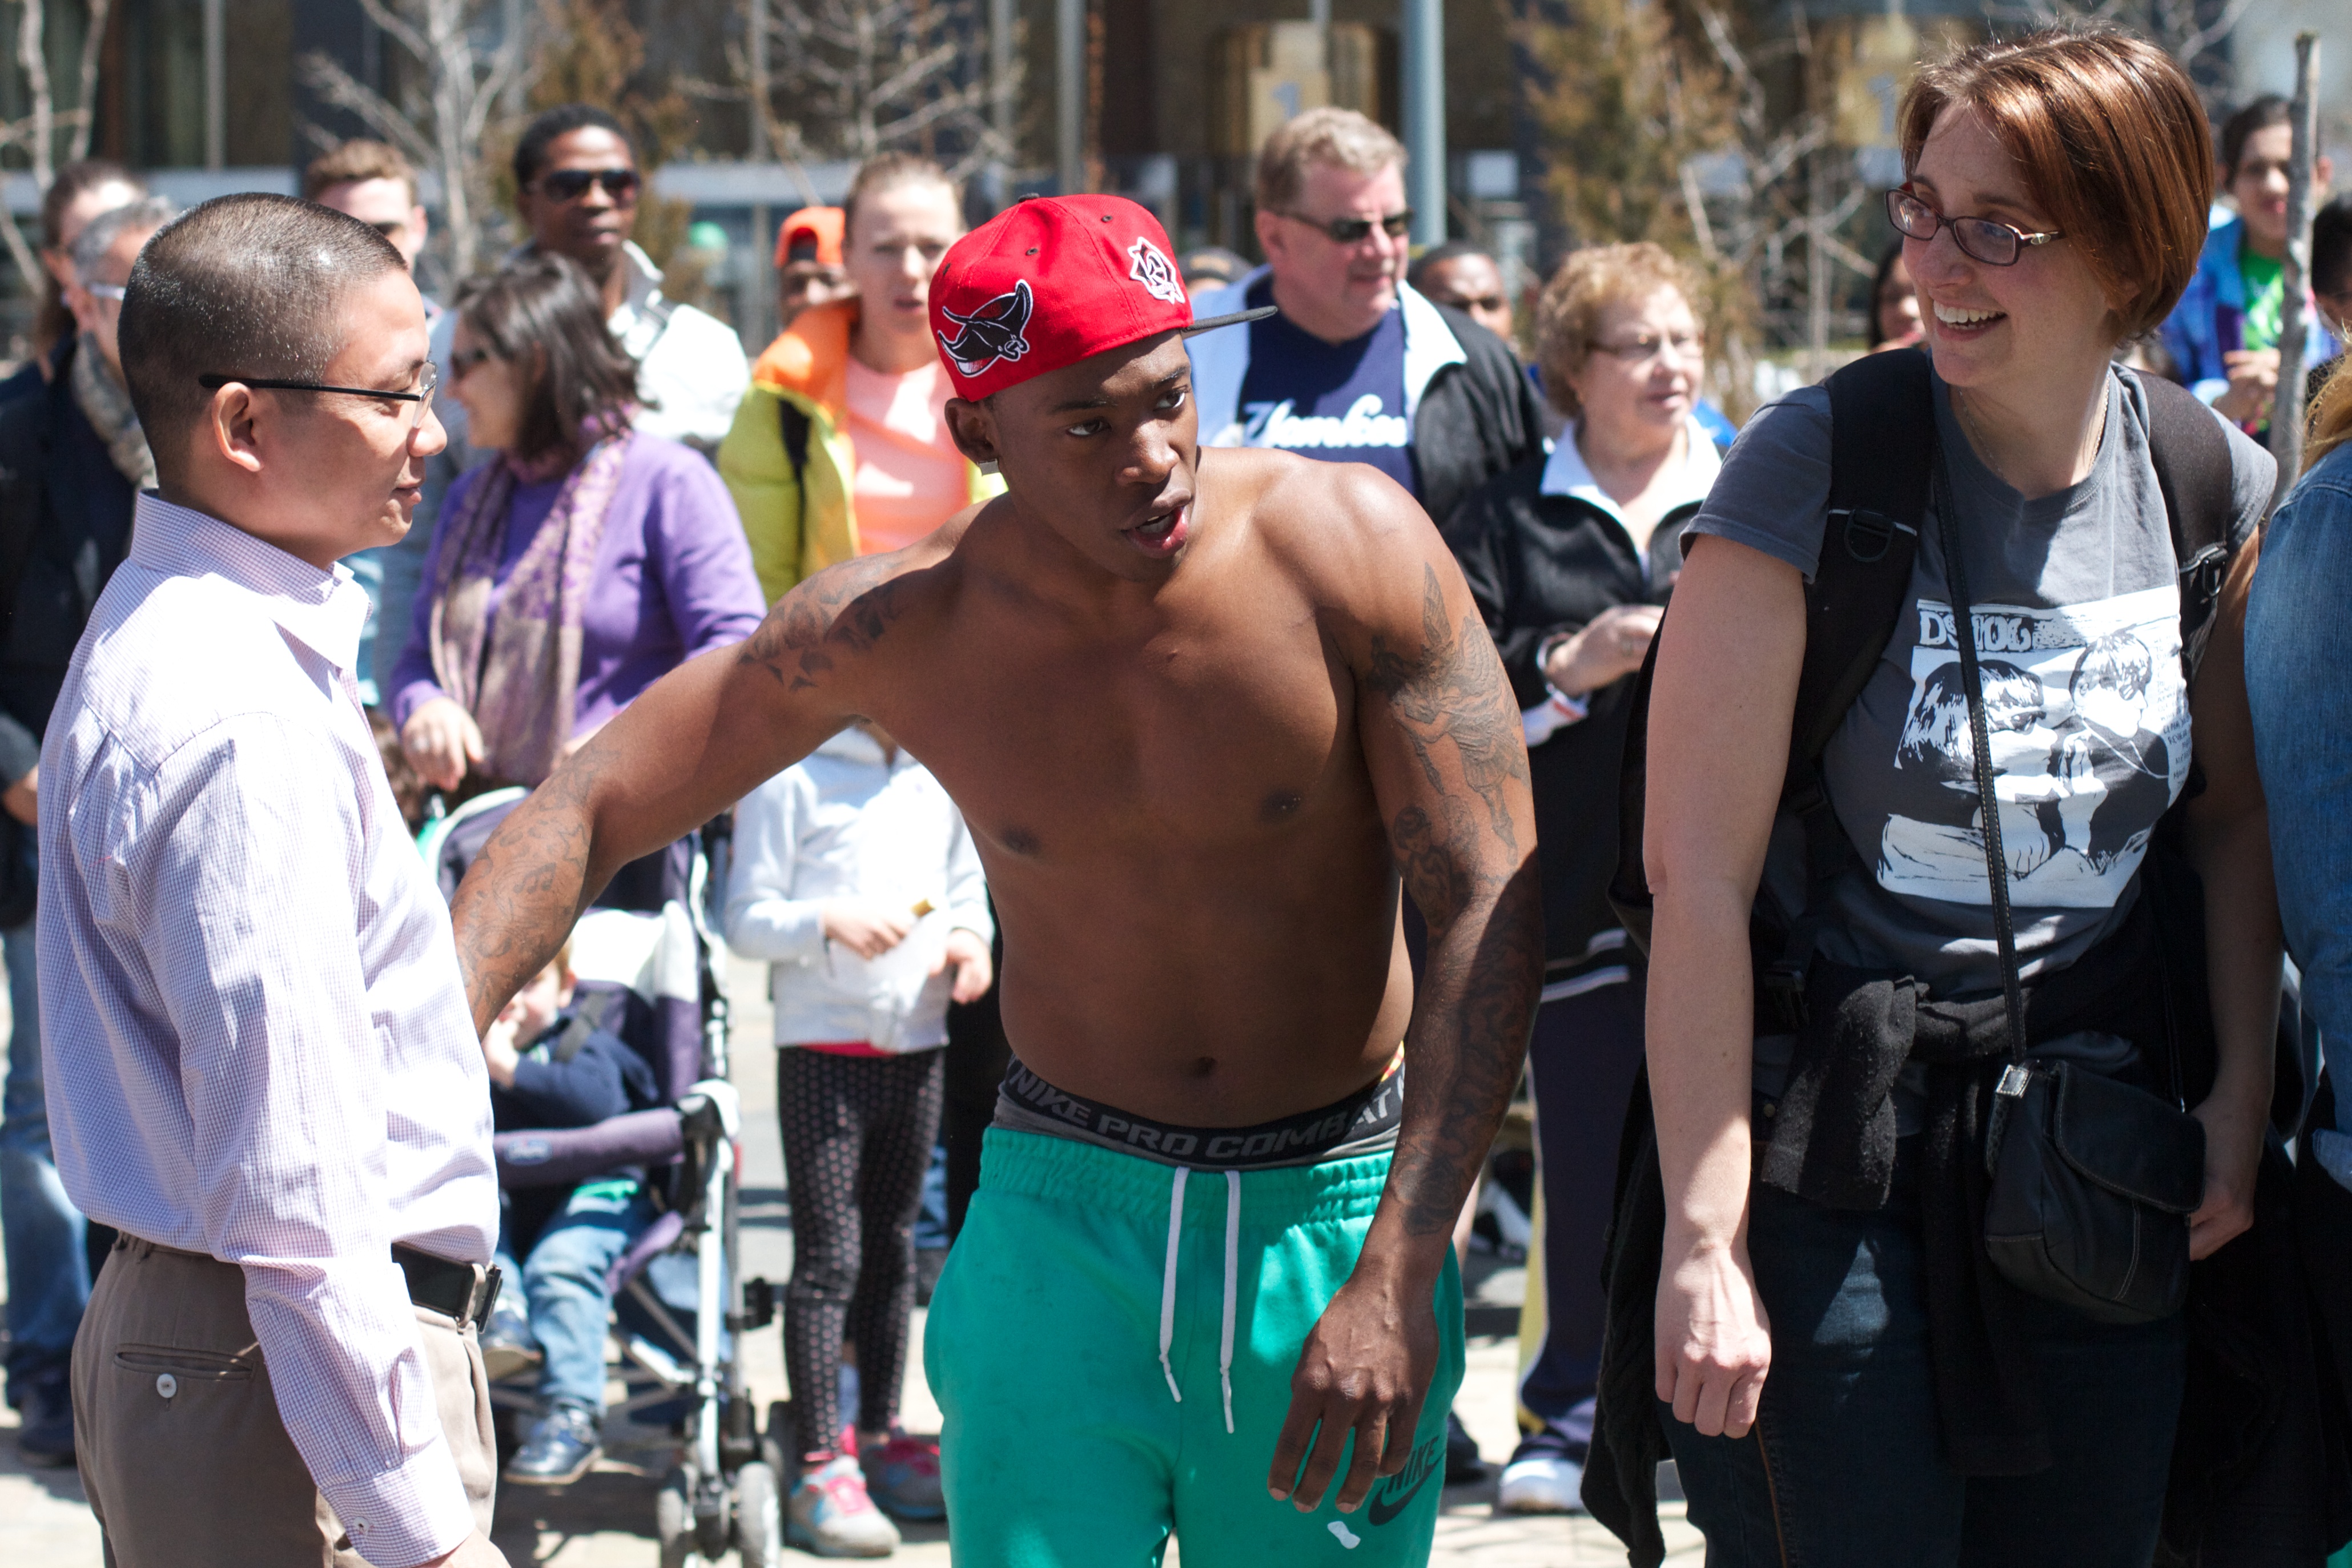
people, crowd, festival